Archibald Lamont

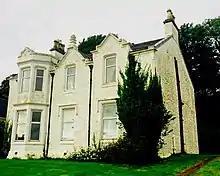
Ardbeg Villa, Rothesay, Bute - birthplace of Lamont.

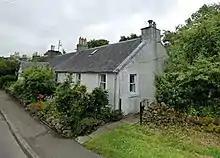
Jess Cottage in Carlops, Scottish Borders

Doctor Archibald "Archie" Lamont (21 October 1907 – 16 March 1985) was a Scottish geologist, palaeontologist, Scottish Nationalist writer, poet and politician. He named the trilobite genus "Wallacia" after William Wallace.